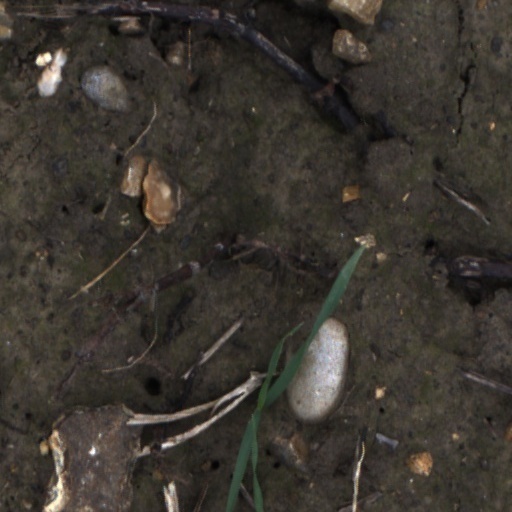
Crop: wheat